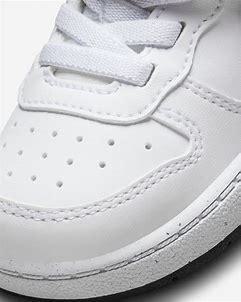
Brand: Nike
Model: Court Borough Recraft